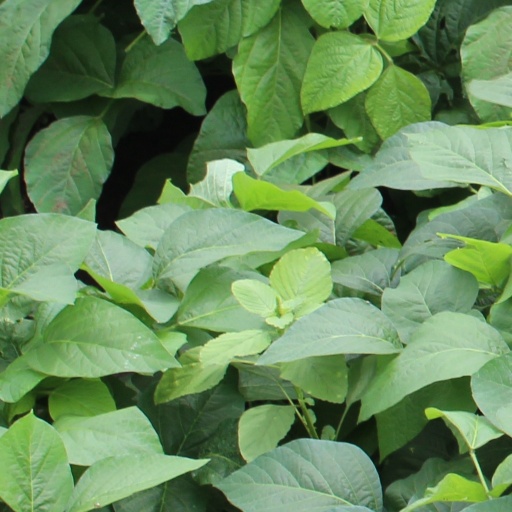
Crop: soybean